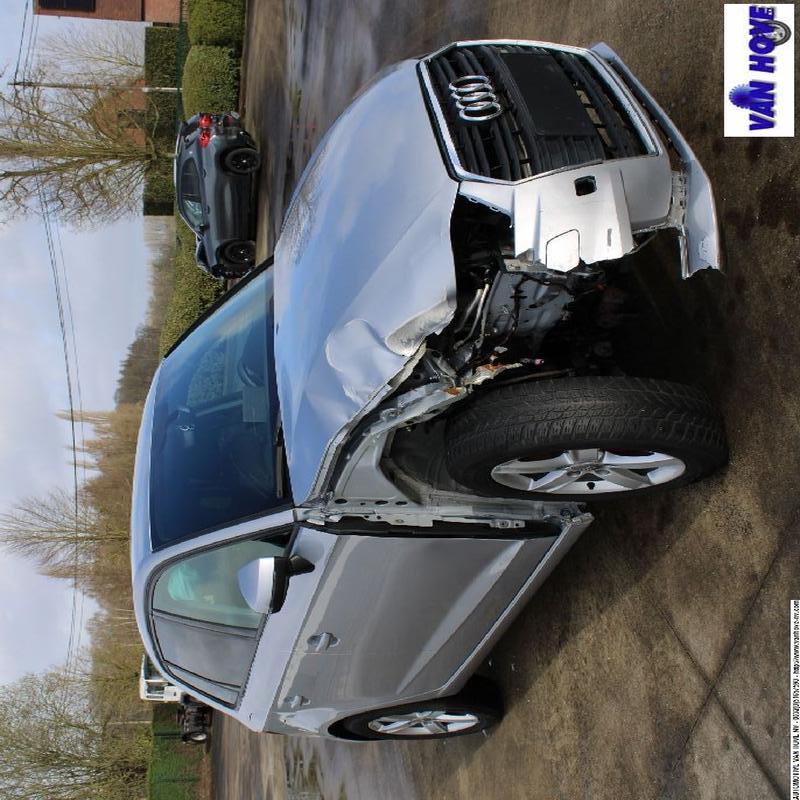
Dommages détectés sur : pare-choc avant, feu avant droit, capot, aile avant droite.
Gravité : majeur